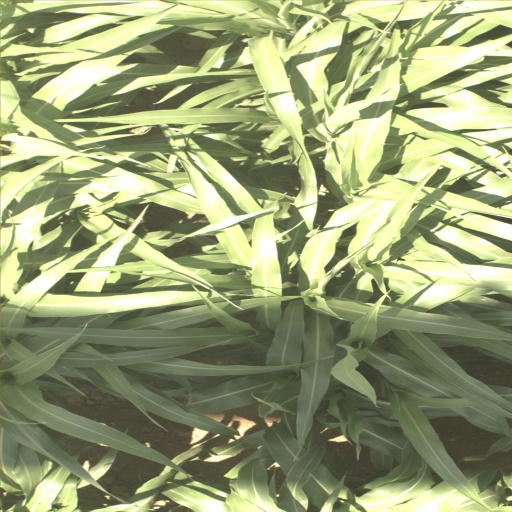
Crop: sorghum